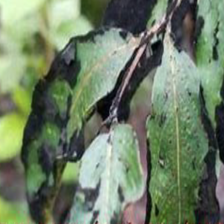
Label: sooty_mold